Puducherry Police

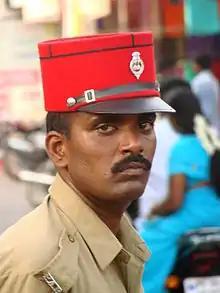
Puducherry constable wearing a red Kepi

The Puducherry Police date back to the period of French colonial rule prior to 1954. Separate Armed and Indigenous (local) police units were maintained at that time.